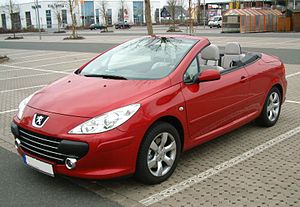
Peugeot 307 / 307 CC (2003−2008)
Peugeot 307 CC (2005–2008)
Peugeot 307 var en bilmodel fra den franske bilfabrikant Peugeot. Bilen, som tilhørte den lille mellemklasse, kom på markedet i august 2001 som efterfølger for Peugeot 306 og blev valgt til Årets Bil i Danmark og Europa 2002.